United States Post Office and Federal Courthouse-Colorado Springs Main

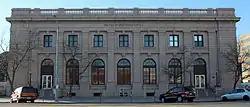

US Post Office and Federal Courthouse-Colorado Springs Main, also known as the Colorado Springs Post Office and Federal Courthouse, is a historic federal building that serves as a post office and courthouse. It is located at 210 East Pikes Peak Avenue in Colorado Springs, Colorado. The Renaissance Revival - Beaux-Arts style building is listed on the National Register of Historic Places. and is on the Colorado State Register of Historic Properties.